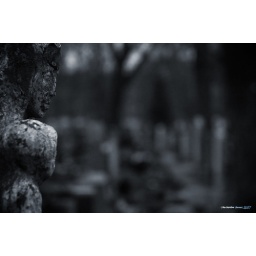
graveyard in Wuerzburg, Germany. Mother and son looking over the rows of grave stones